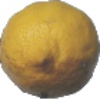
Label: lemon